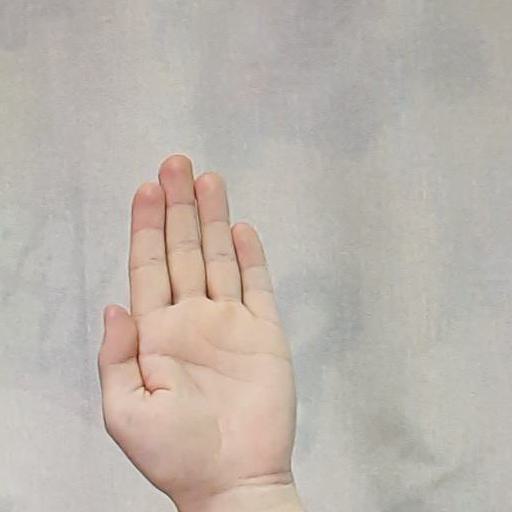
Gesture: stop